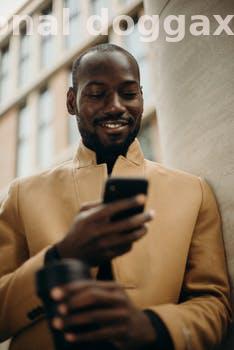
Label: Watermark